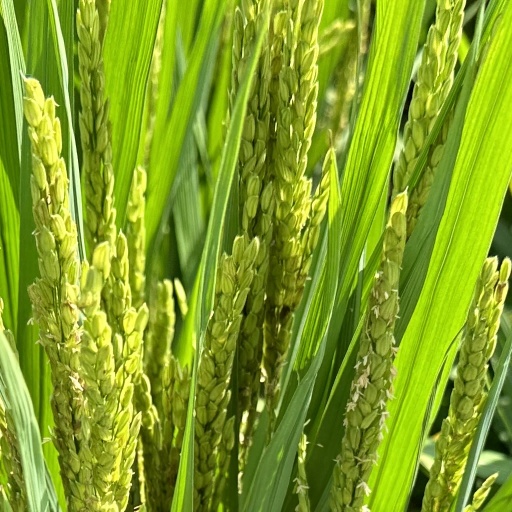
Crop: rice